Panic! at the Disco

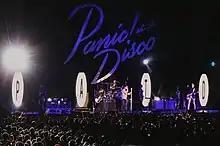
Panic! at the Disco performing in 2013.

The band co-headlined the Weezer & Panic! at the Disco Summer Tour 2016 with Weezer from June to August 2016. The band released a cover of Queen's "Bohemian Rhapsody" in August 2016, on the "Suicide Squad" soundtrack album.